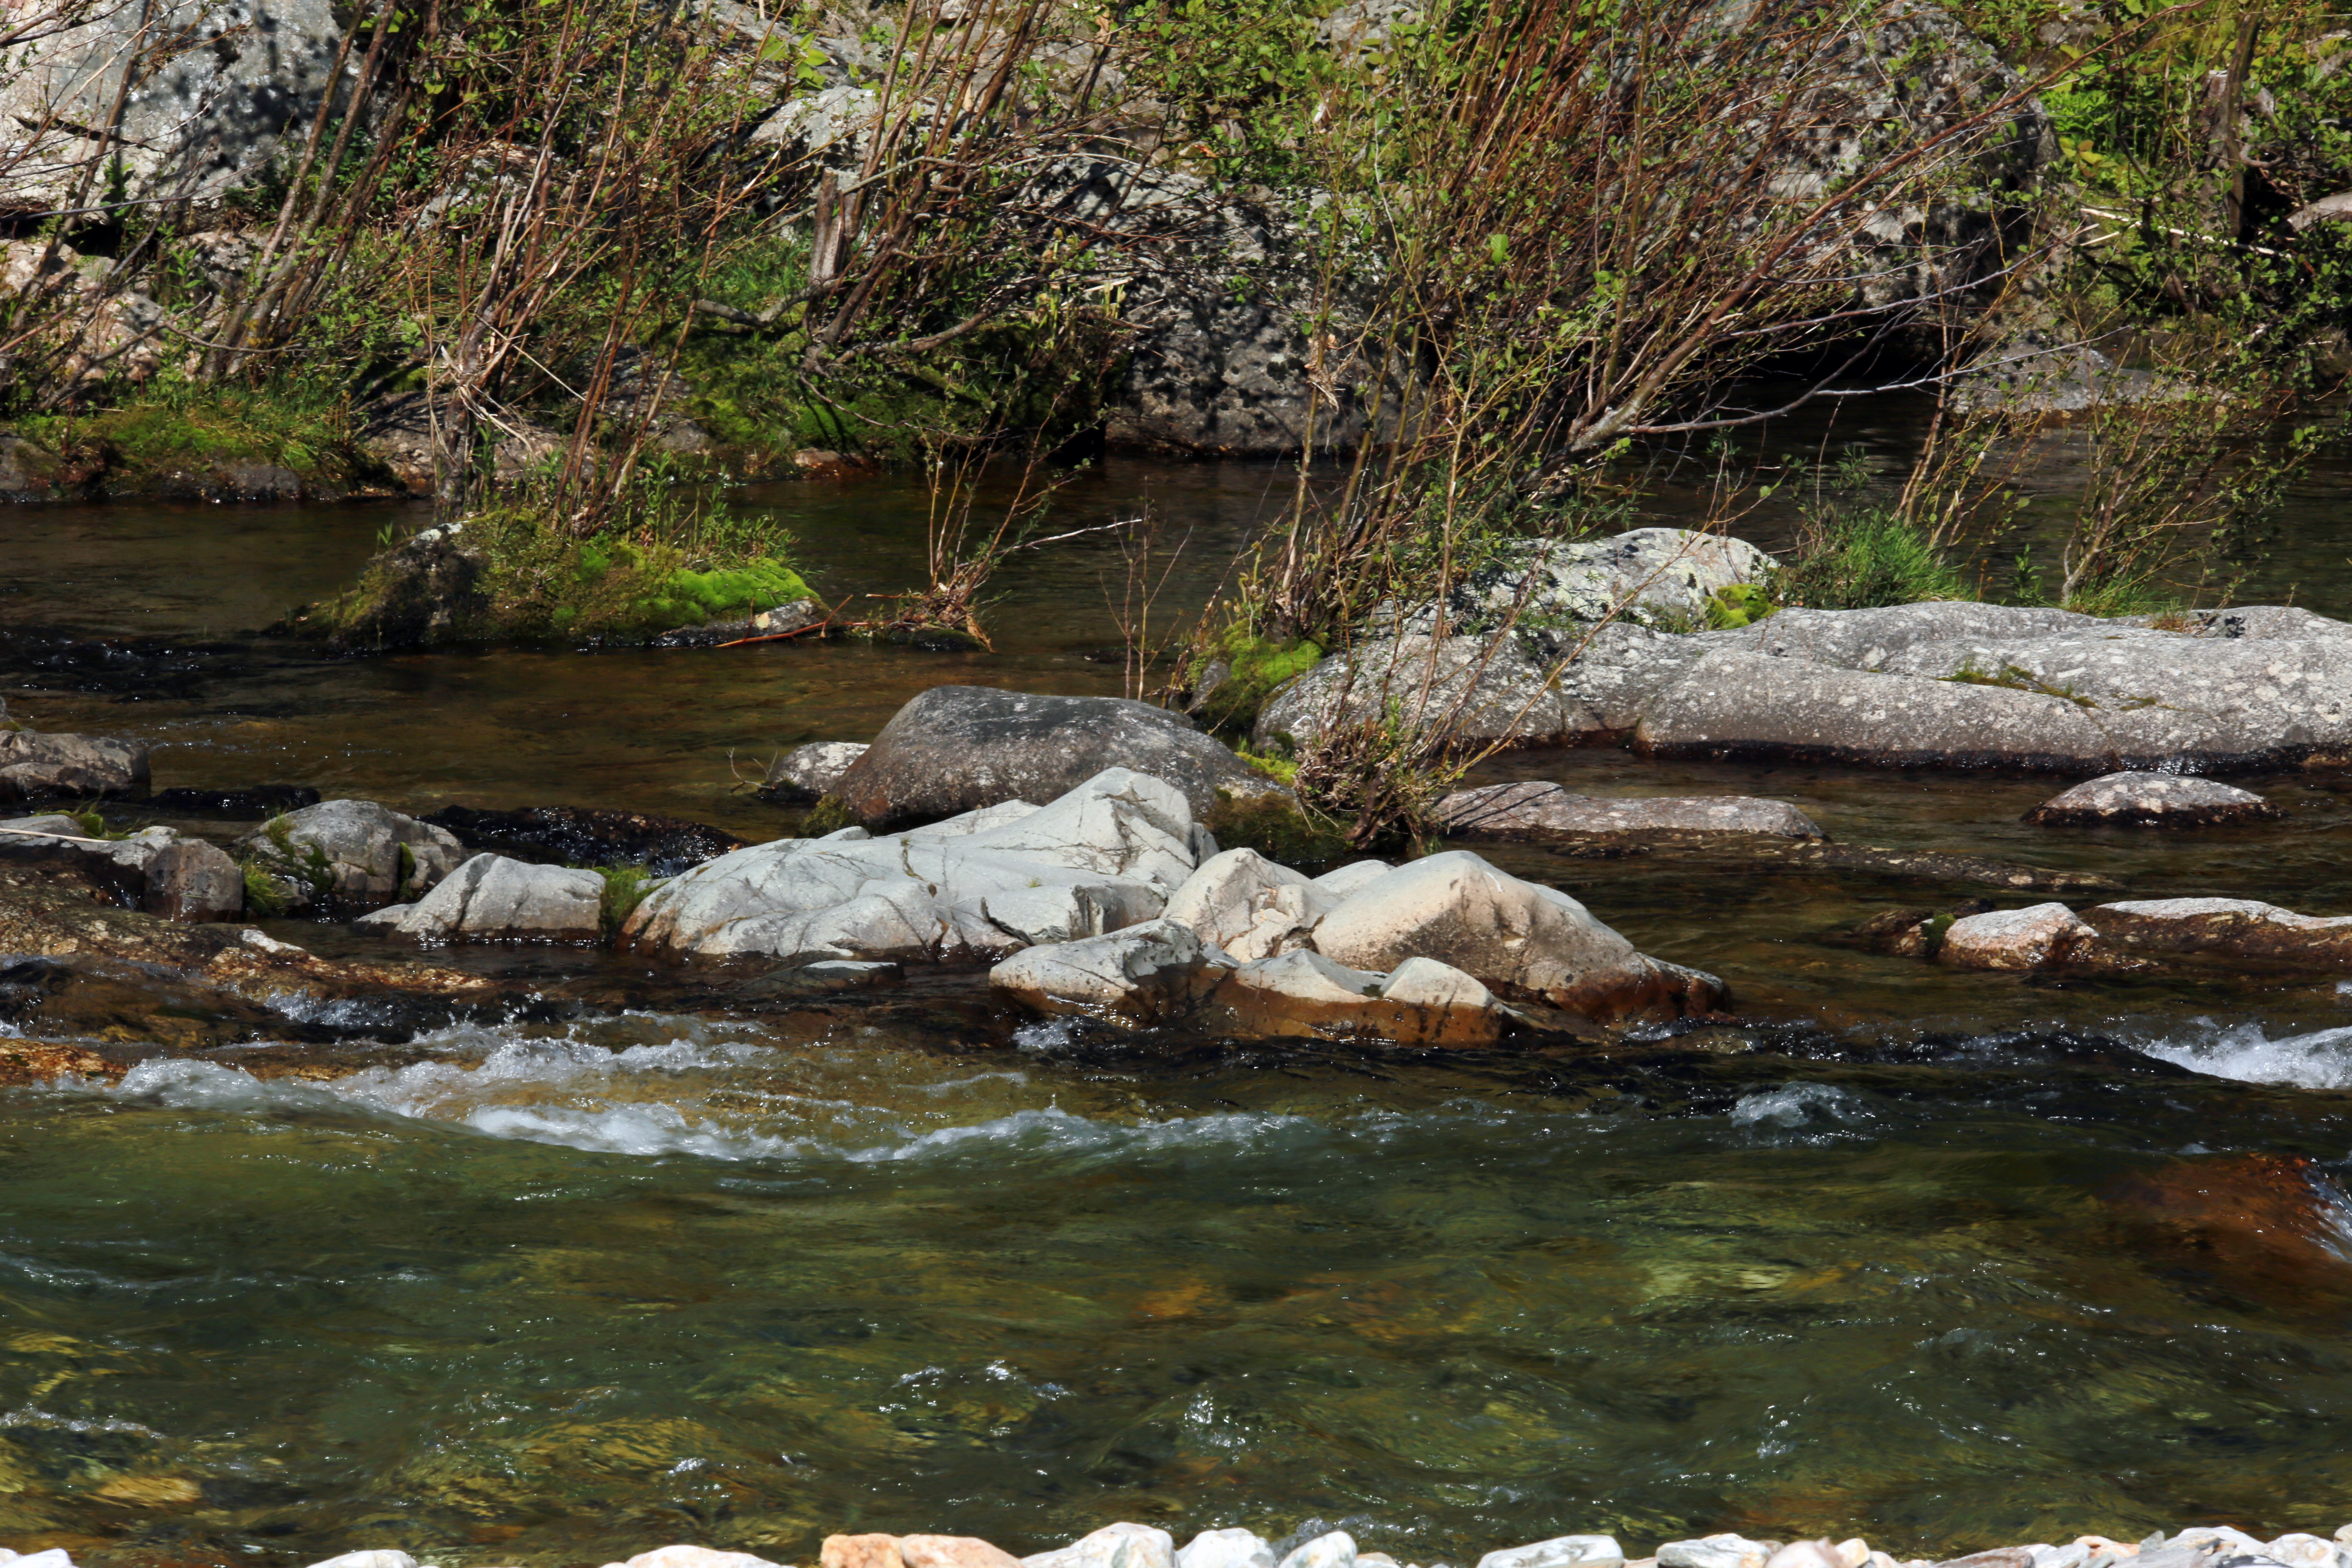
water, rock, creek, wilderness, river, pond, france, europe, stream, spring, canon, rapid, body of water, paysage, midi, turquoise, eau, frhling, lumiere, strom, printemps, isasza, transparence, southfrance, sdfrankreich, zuidfrankrijk, languedocroussillon, eos5d, gard, roches, rivire, courant, exterieur, affluentdurhne, eauxvives, eauxclaires, klareswasser, gardon, nebenflussvonrhne, lente, gardondemialet, remous, ecumes, water feature, watercourse, landform, recreational fishing